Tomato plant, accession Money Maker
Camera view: vertical (180 deg); turntable rotation: 330 degrees
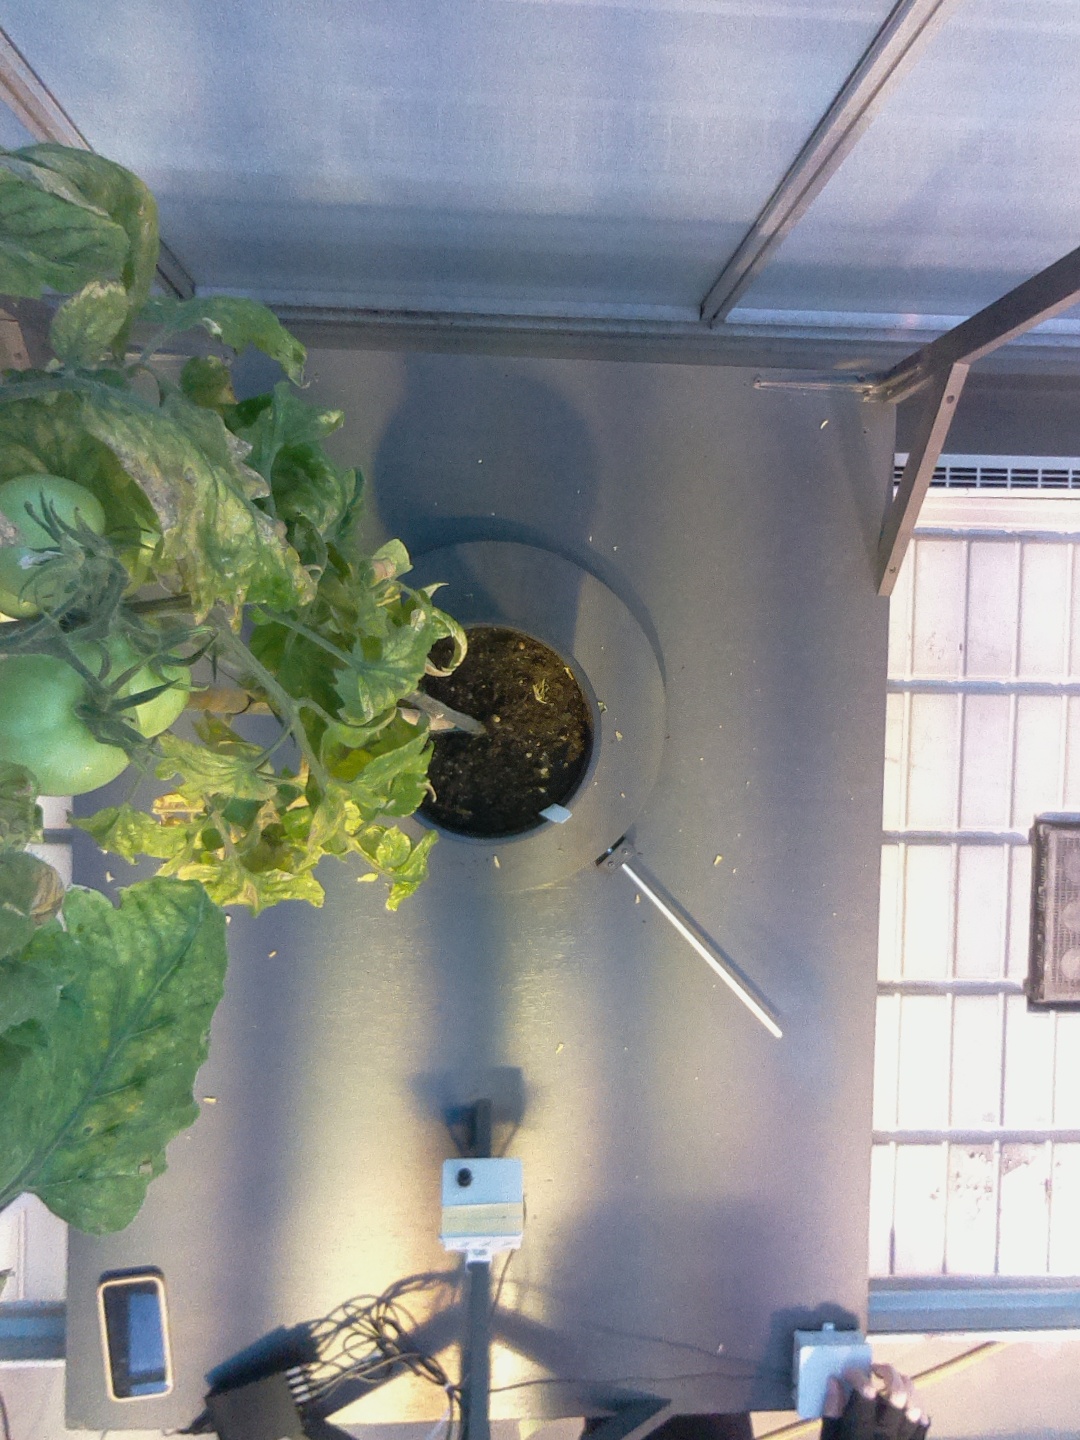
BBCH growth stage 79: 90% -100% of final fruit size